Answer in natural language. Consider the 3D positions of the objects in the scene and not just the 2D positions in the image. Is the centerpoint of  blurry image (highlighted by a blue box) at a higher height than floating black countertop island (highlighted by a green box)? Choose between the following options: yes or no
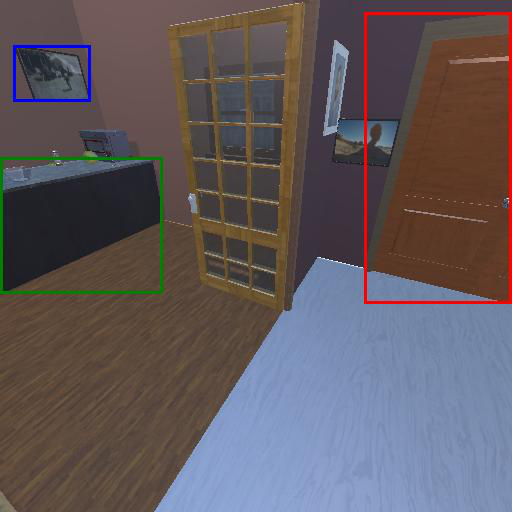
<answer>yes</answer>